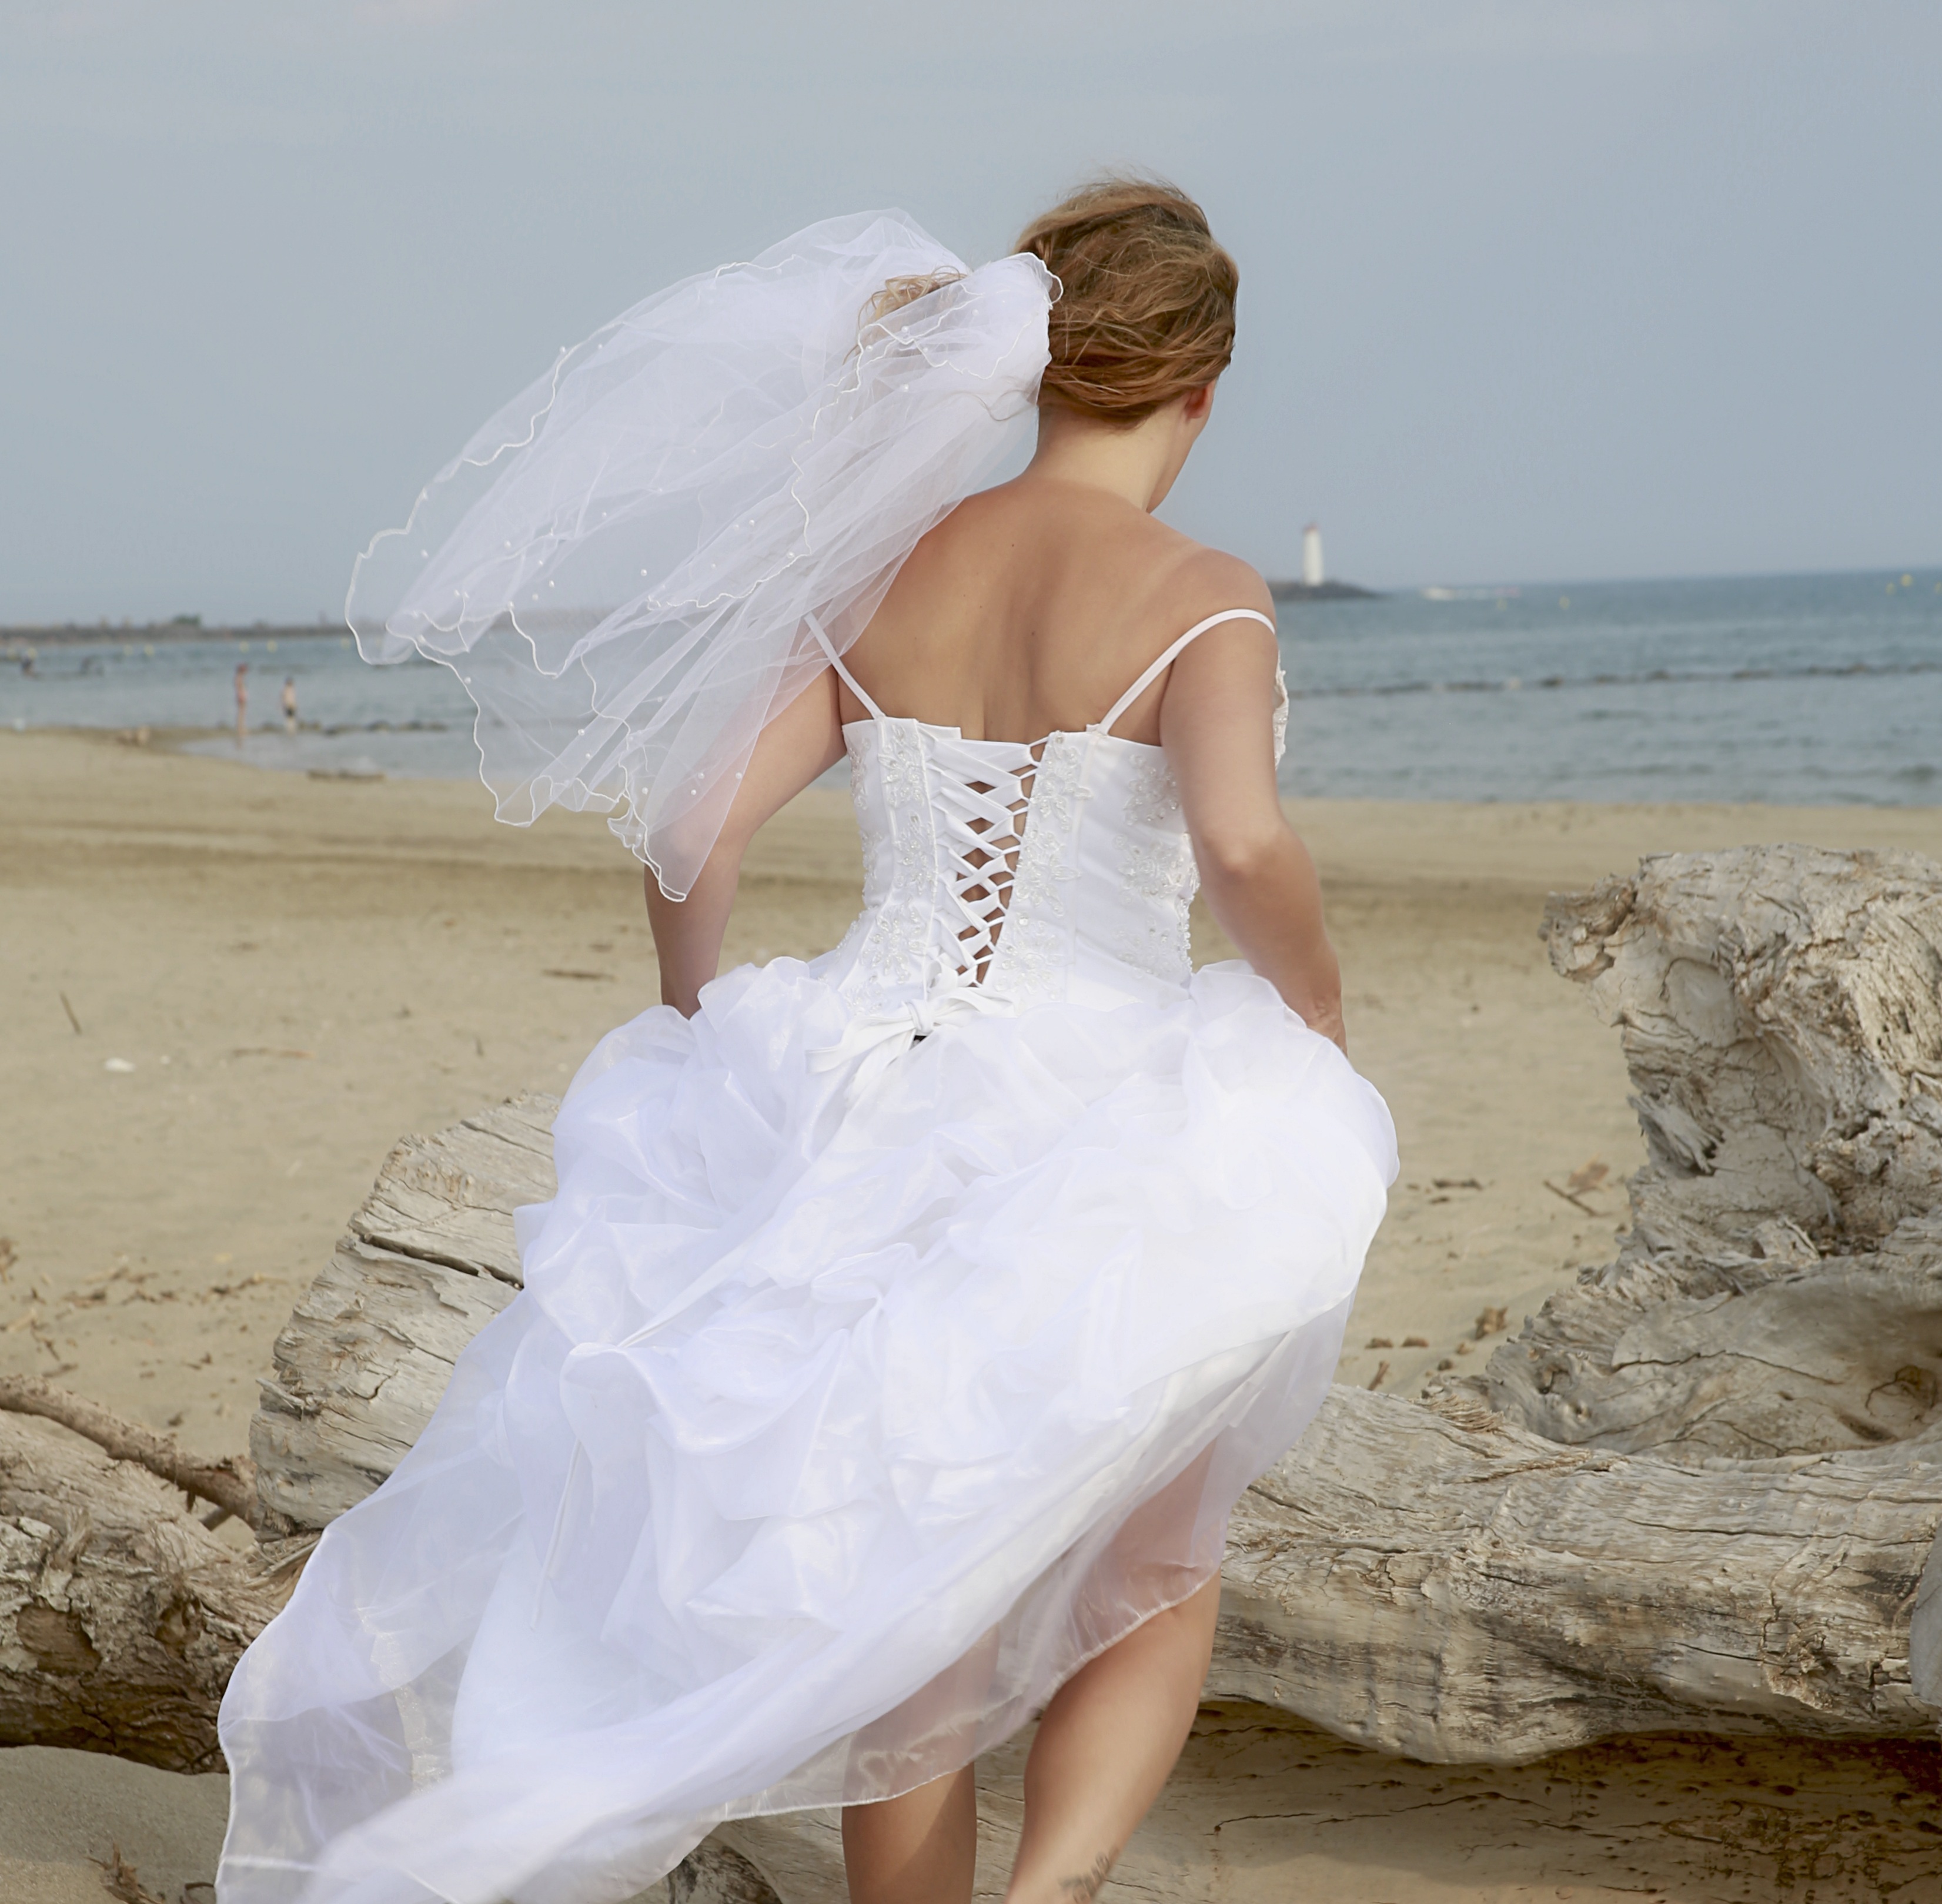
beach, landscape, sand, woman, white, celebration, clothing, wedding, wedding dress, bride, holding, white dress, human body, textile, laces, dress, gown, veil, photo shoot, wedding photo, wedding photograpy, meeting of shooting, fashion accessory, bridal clothing, cocktail dress